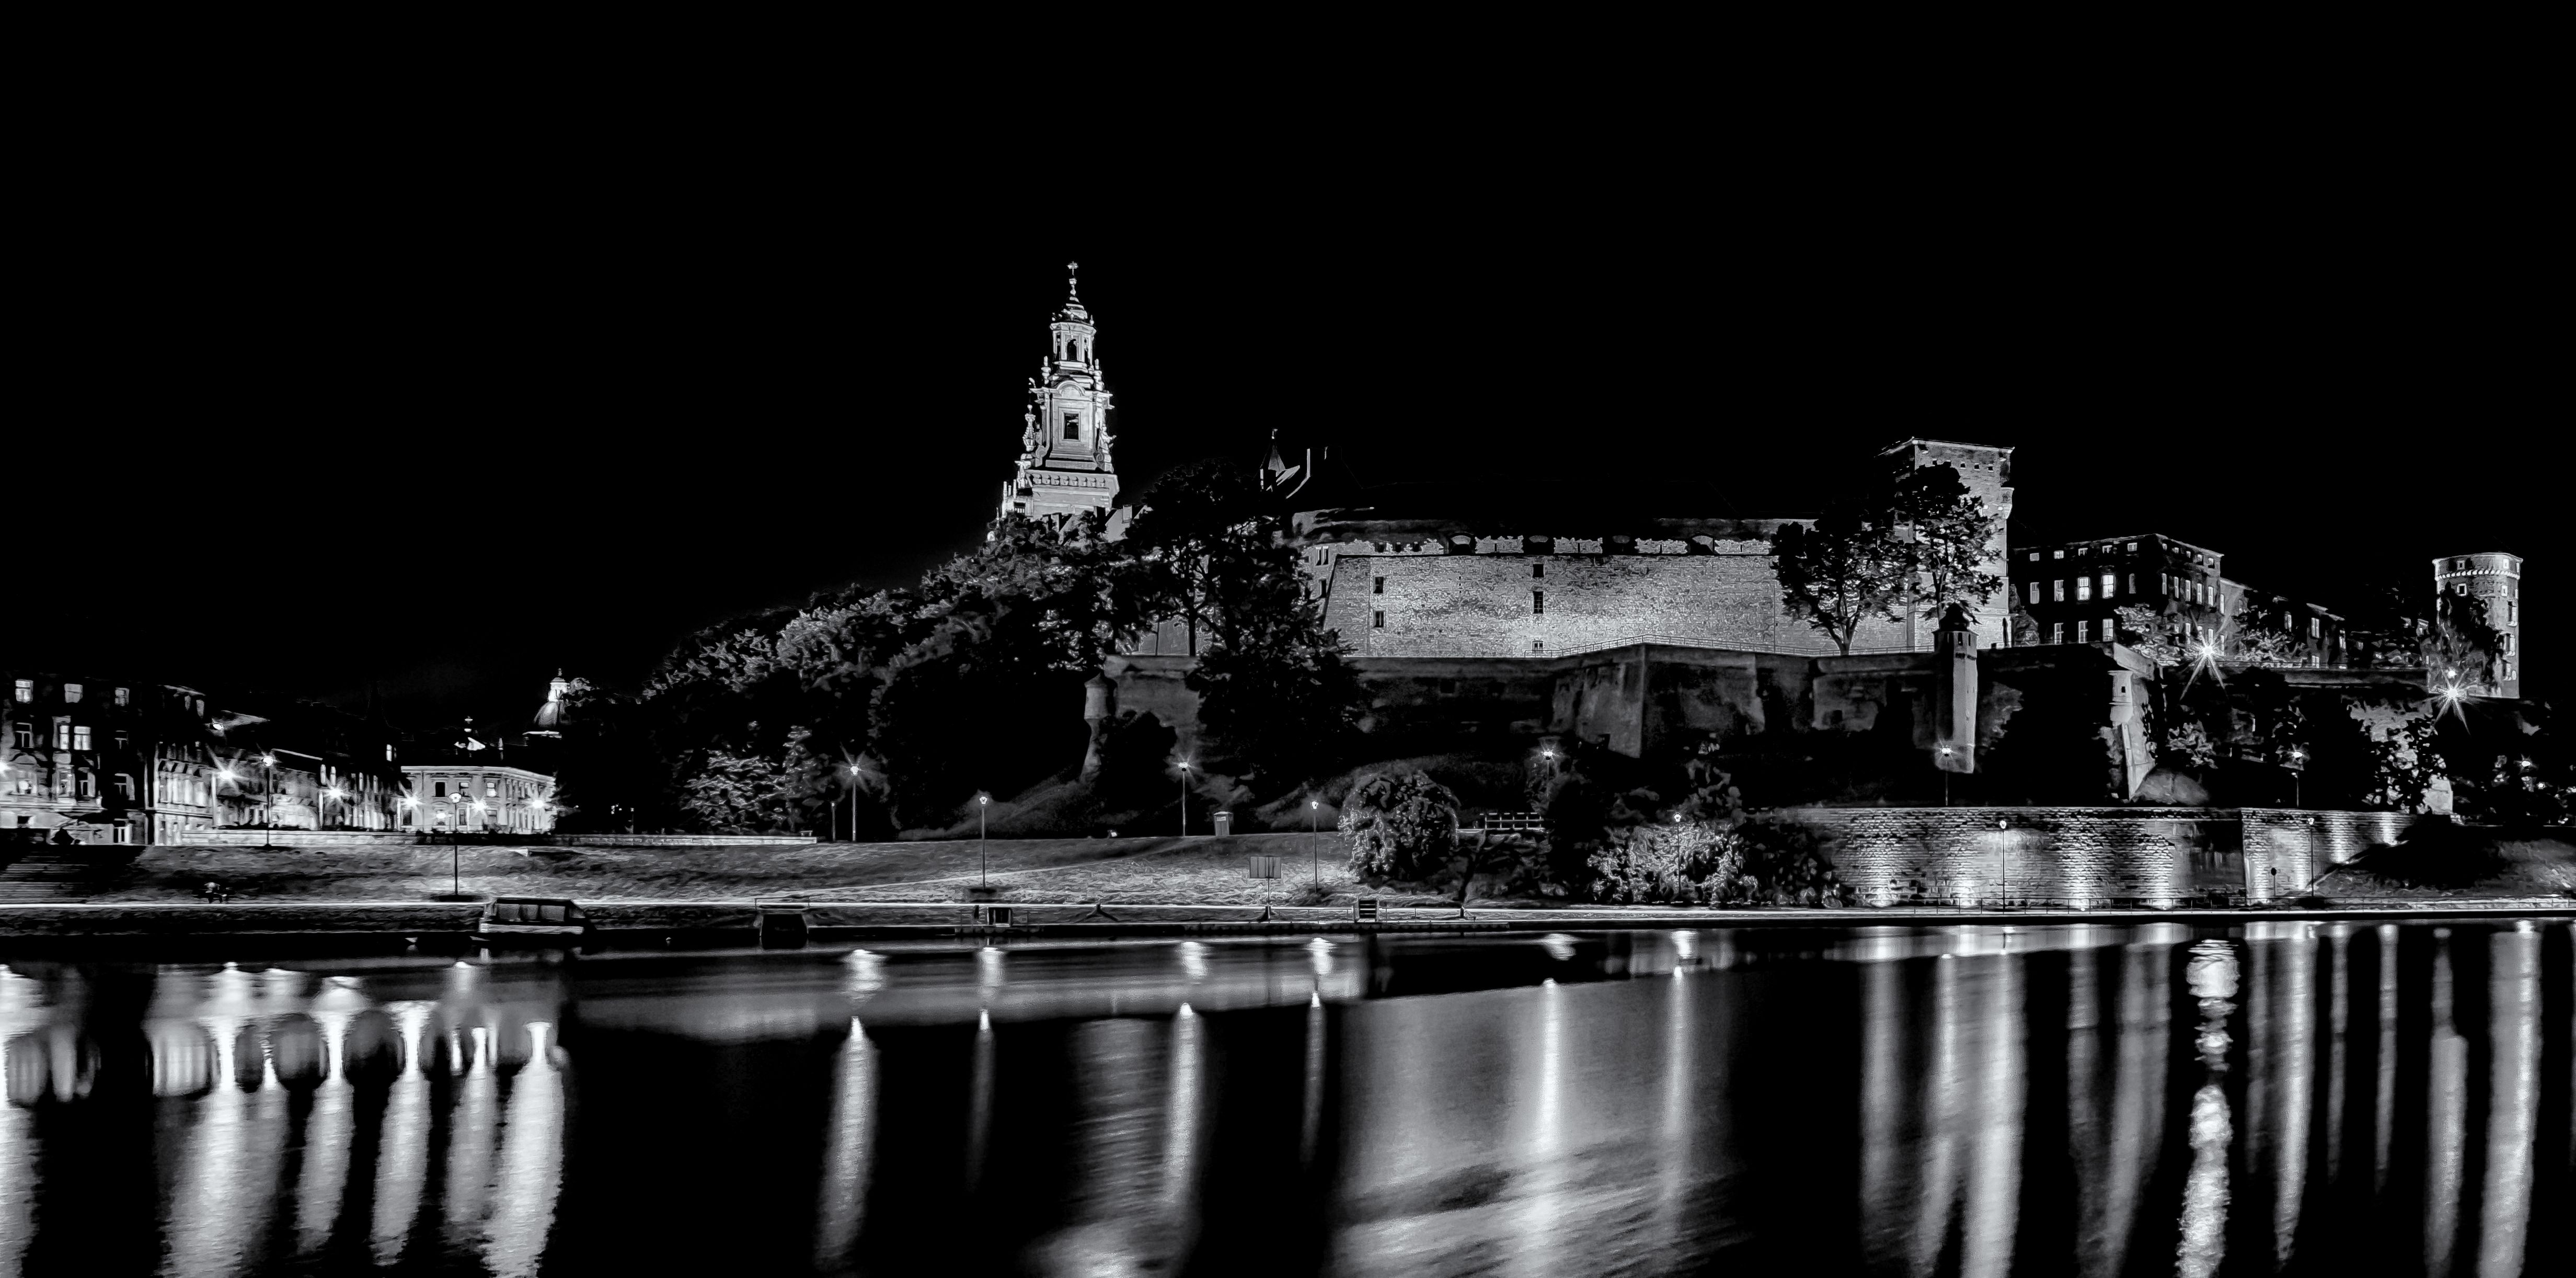
black and white, skyline, night, photography, cityscape, reflection, landmark, darkness, monochrome, poland, krakow, metropolis, wawel, monochrome photography